Zalo Reyes

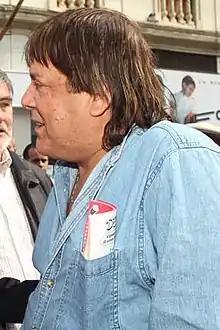
Reyes in 2009

Boris Leonardo González Reyes (3 November 1952 – 21 August 2022), best known as Zalo Reyes, was a Chilean singer. He was also known by the nickname "Gorrión de Conchalí" ("Sparrow of Conchalí").